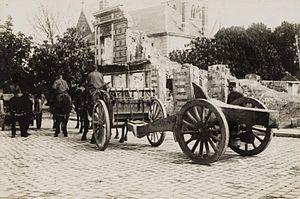
L’obusier de 155 mm CTR modèle 1904, est une pièce d'artillerie développée par Émile Rimailho, d'où son surnom de 155 mm Rimailho, adoptée par l'artillerie de l'armée française en 1905. Ces obusiers fabriqués à l'Arsenal de Bourges furent utilisés durant de la Première Guerre mondiale.